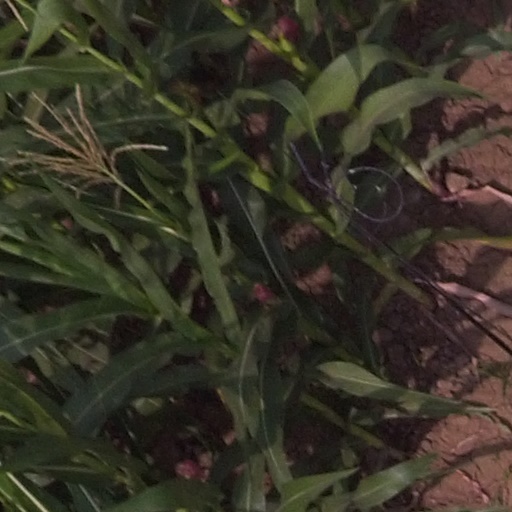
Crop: maize; corn